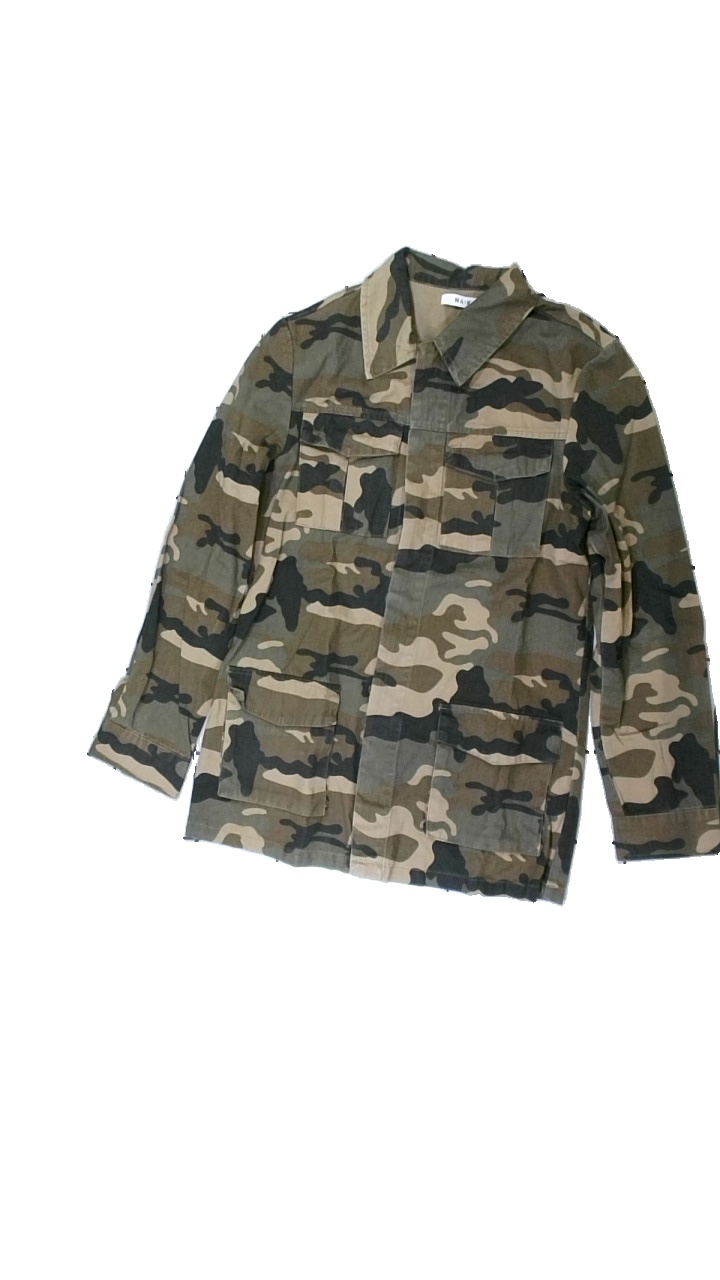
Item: Jacket (Ladies)
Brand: Na-kd
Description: camouflage mönstrad jacka, lite matt i färgerna
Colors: Black, Brown, Green
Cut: Regular
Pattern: Other
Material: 100% cotton
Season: Spring
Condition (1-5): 4
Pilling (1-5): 5
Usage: Reuse
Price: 50-100